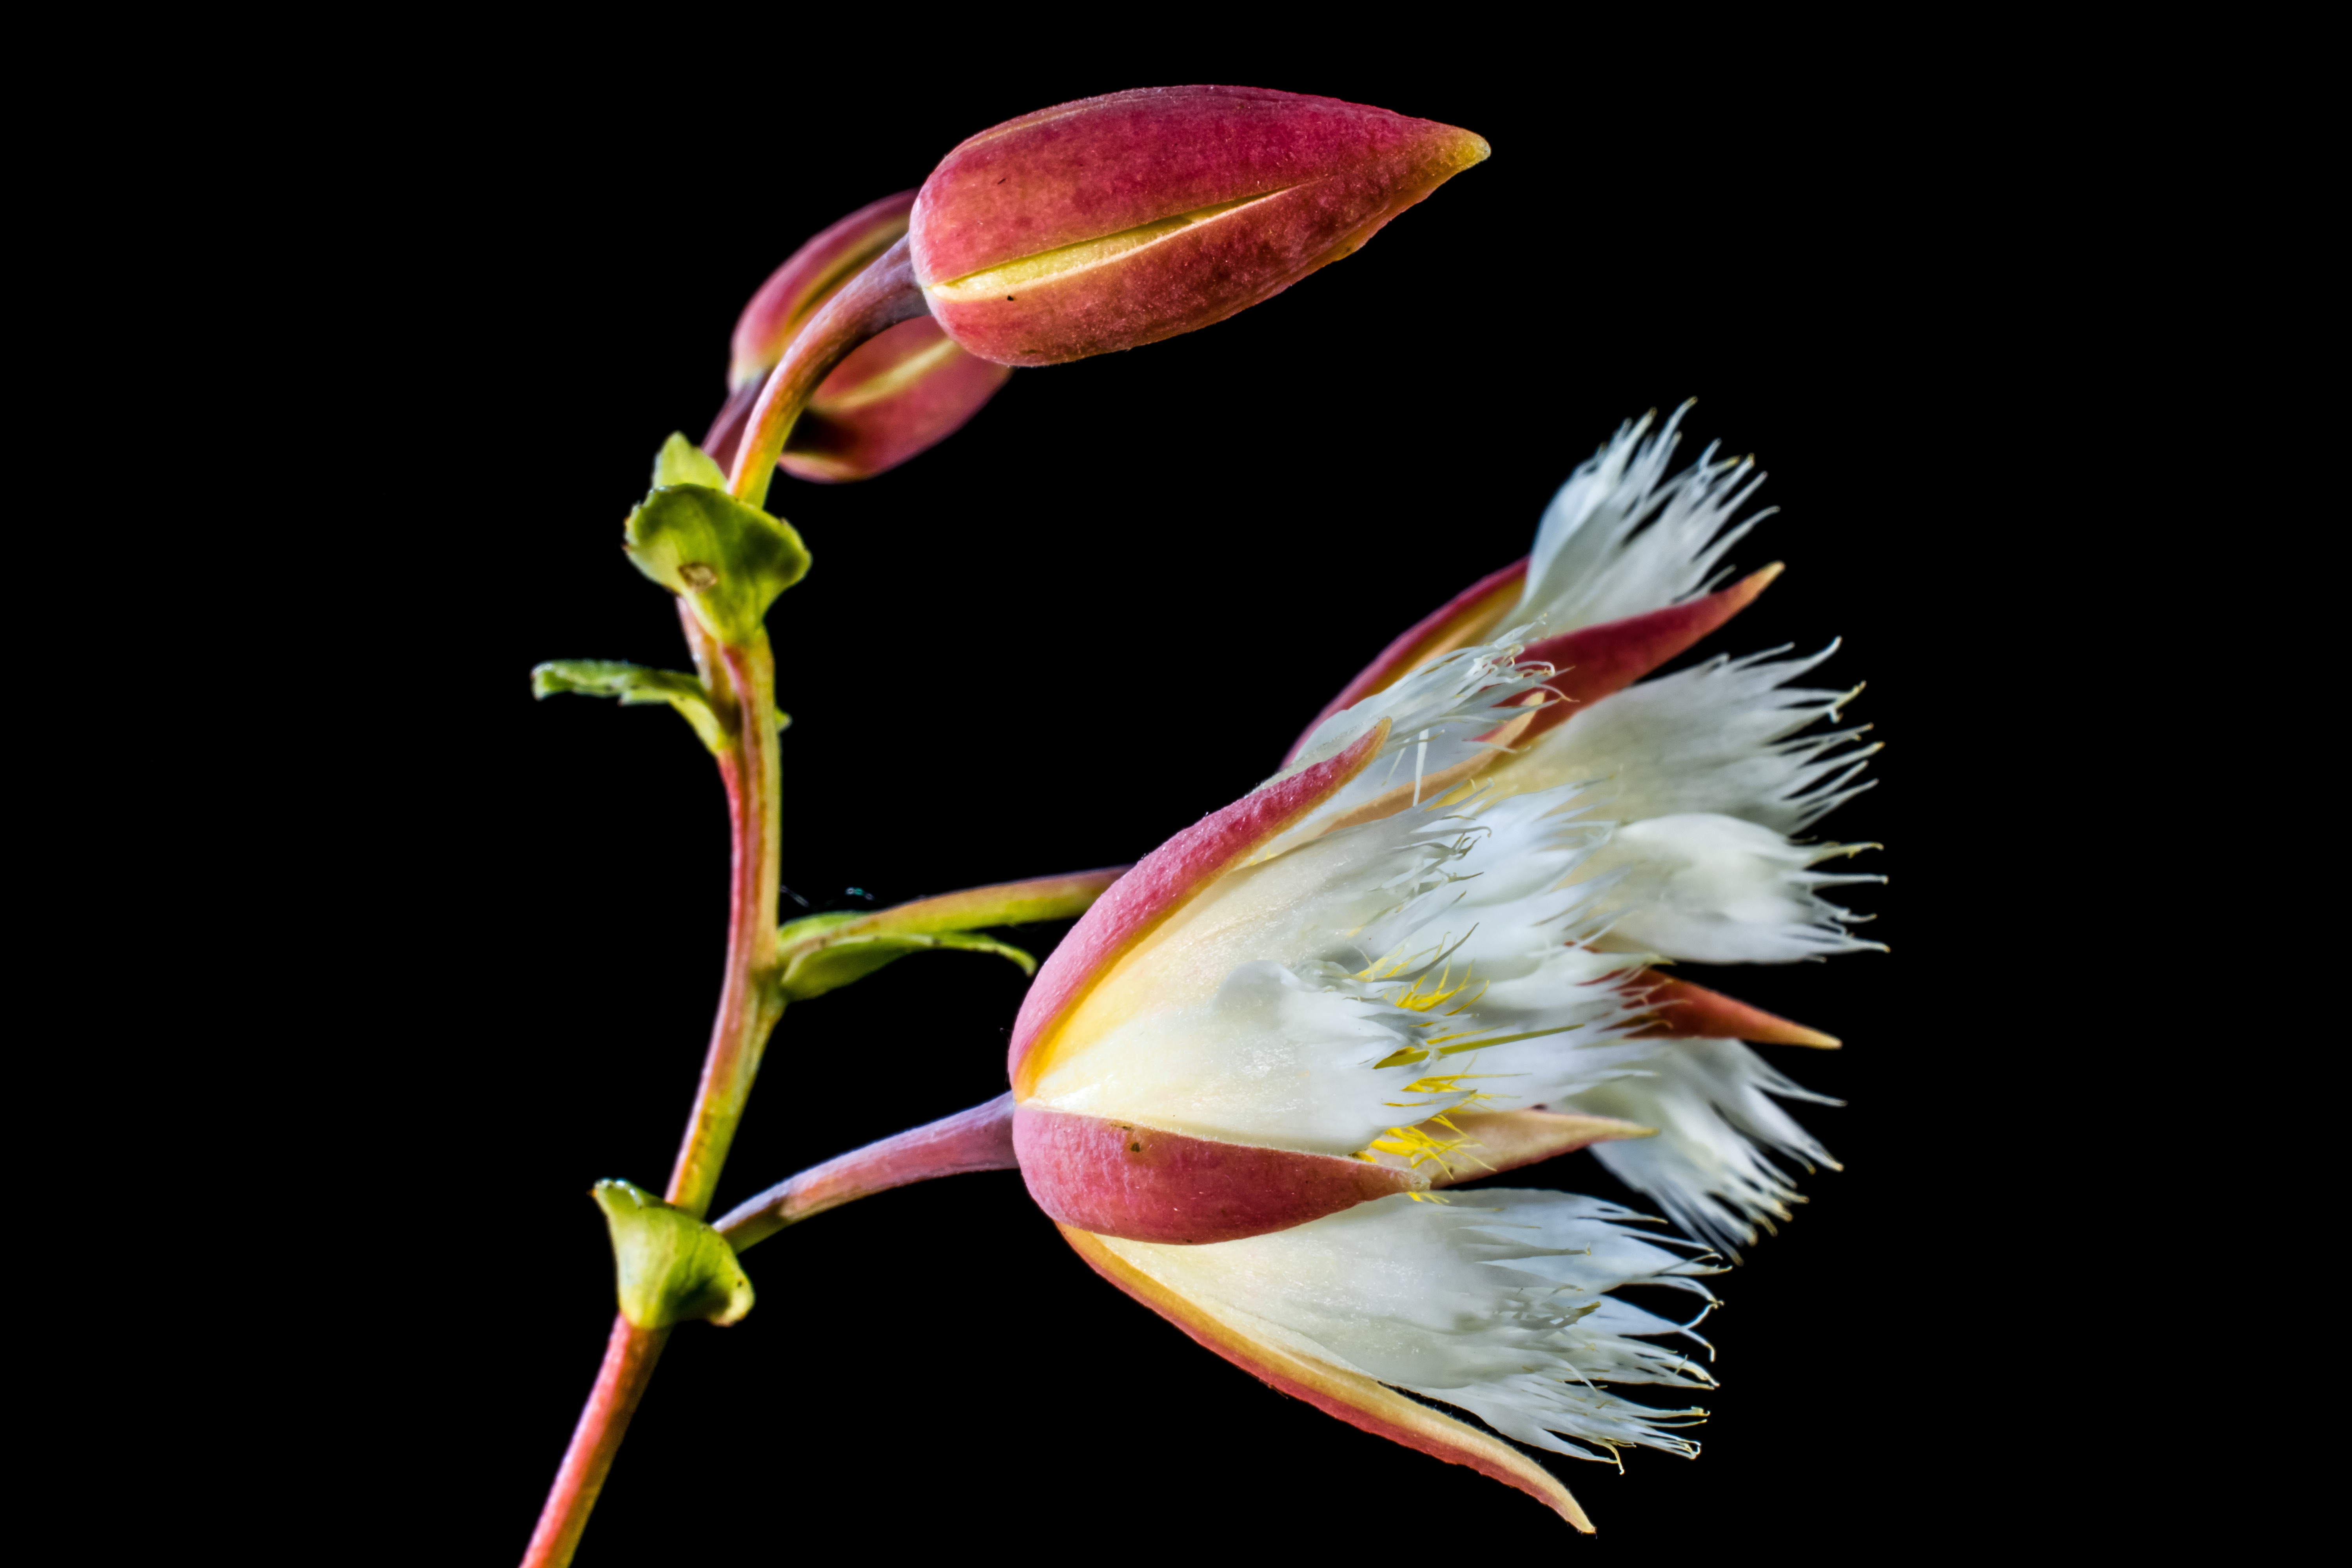
blossom, plant, white, photography, leaf, flower, petal, bloom, botany, yellow, flora, close up, macro photography, flowering plant, flowering twig, plant stem, land plant